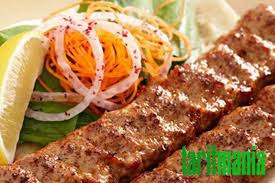
Yemek: kebap